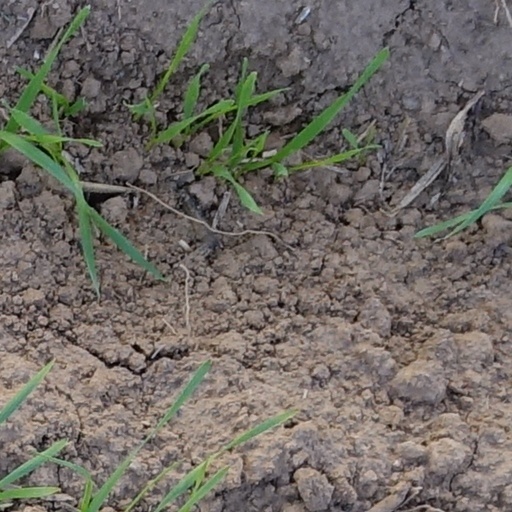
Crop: wheat